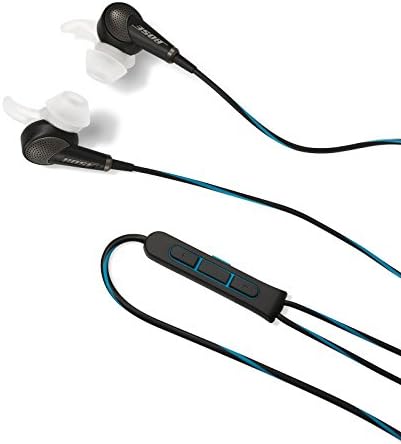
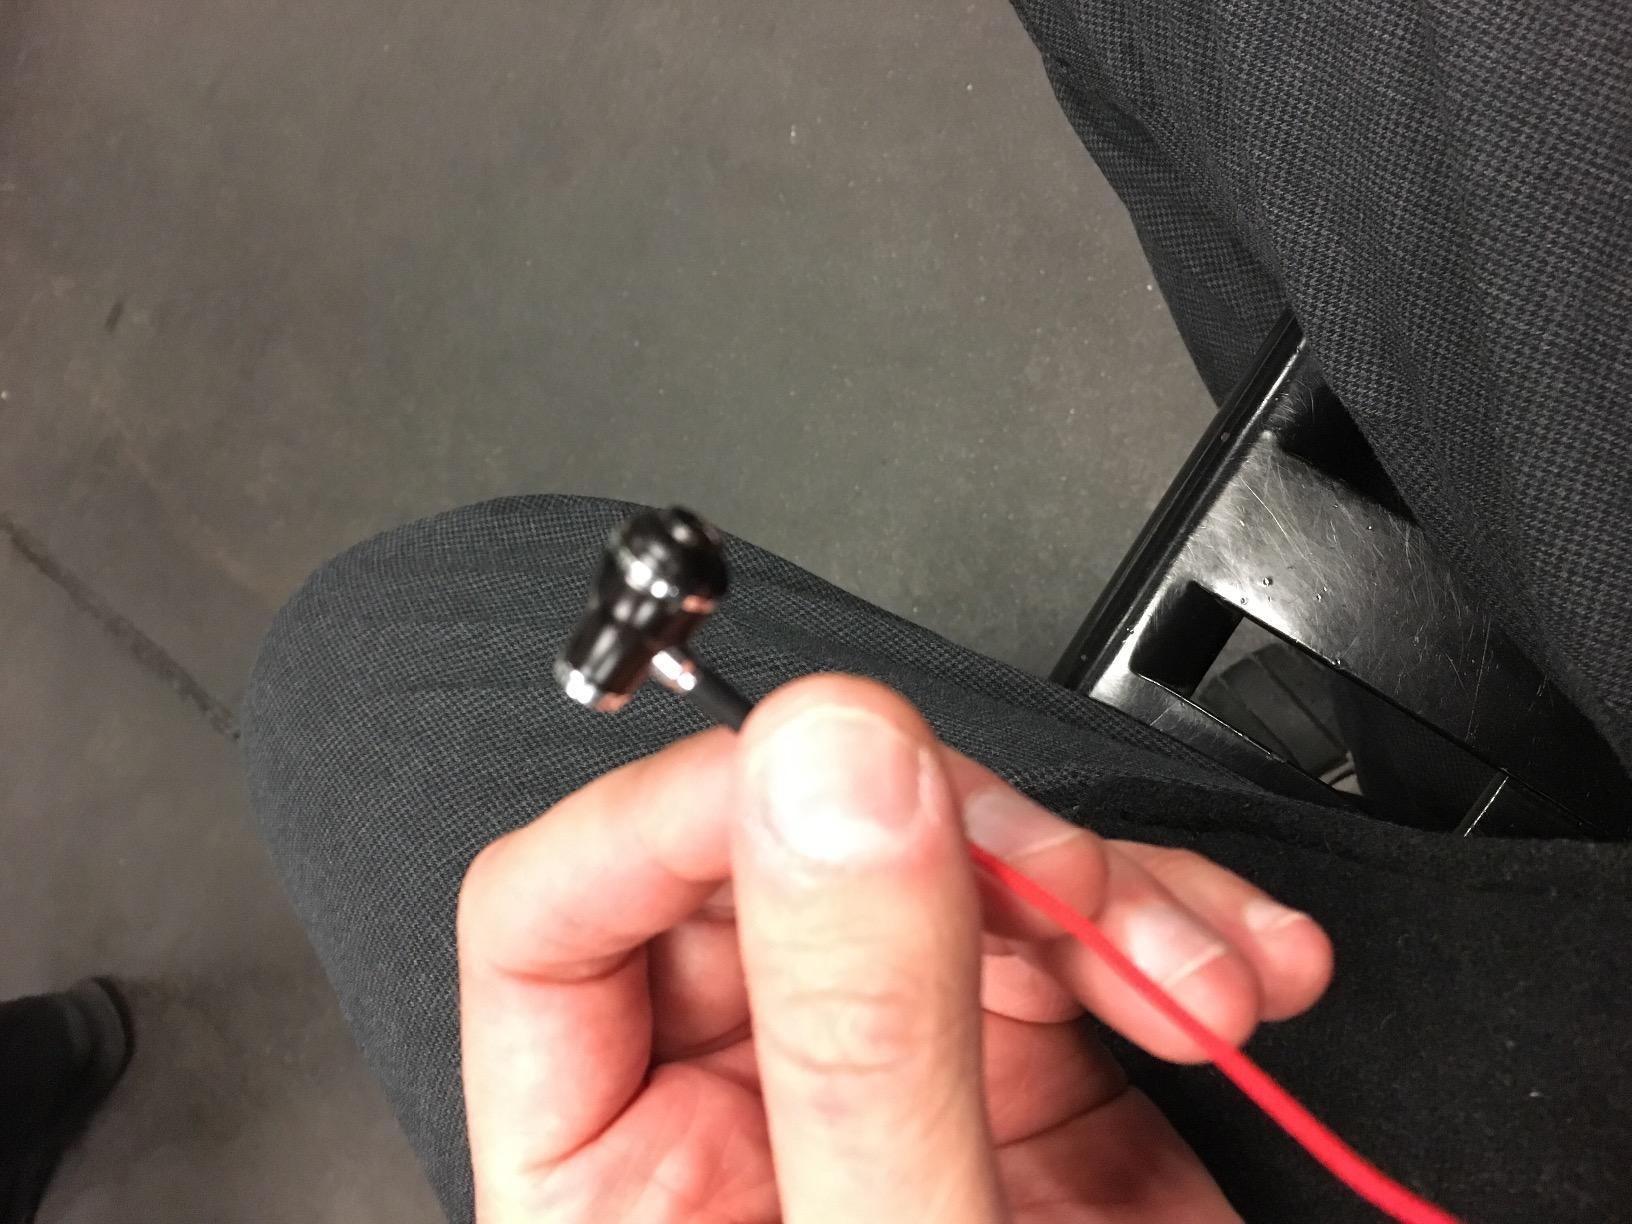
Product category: headphones
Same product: no